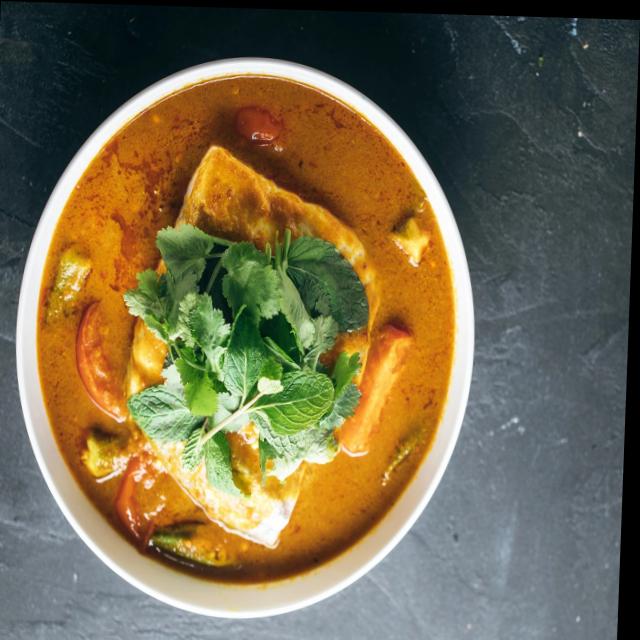
Dish: fish_curry